Ruth Anna Putnam

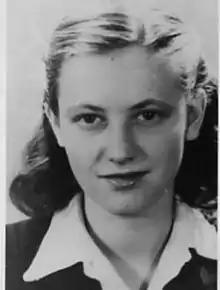
Ruth Anna Putnam as a young girl.

Ruth Anna Putnam (born Ruth Anna Jacobs; 20 September 1927 – 4 May 2019) was an American philosopher and Professor of Philosophy at Wellesley College.